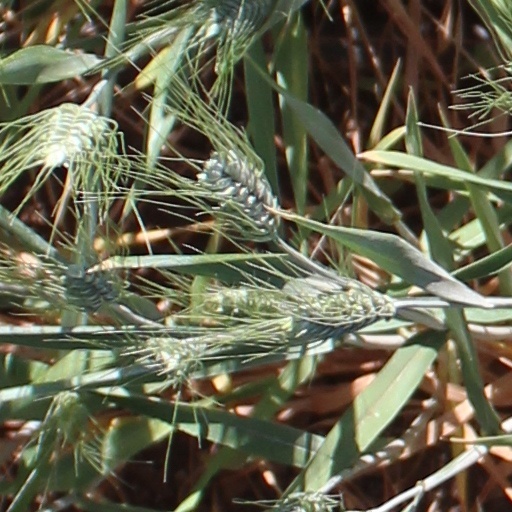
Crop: wheat